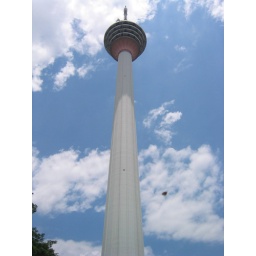
As the sign at the entrance proudly proclaims, its the 4th largest tower in the world.